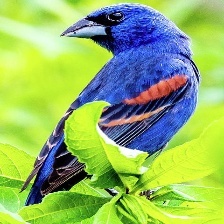
Species: BLUE GROSBEAK
Scientific name: PASSERINA CAERULEA